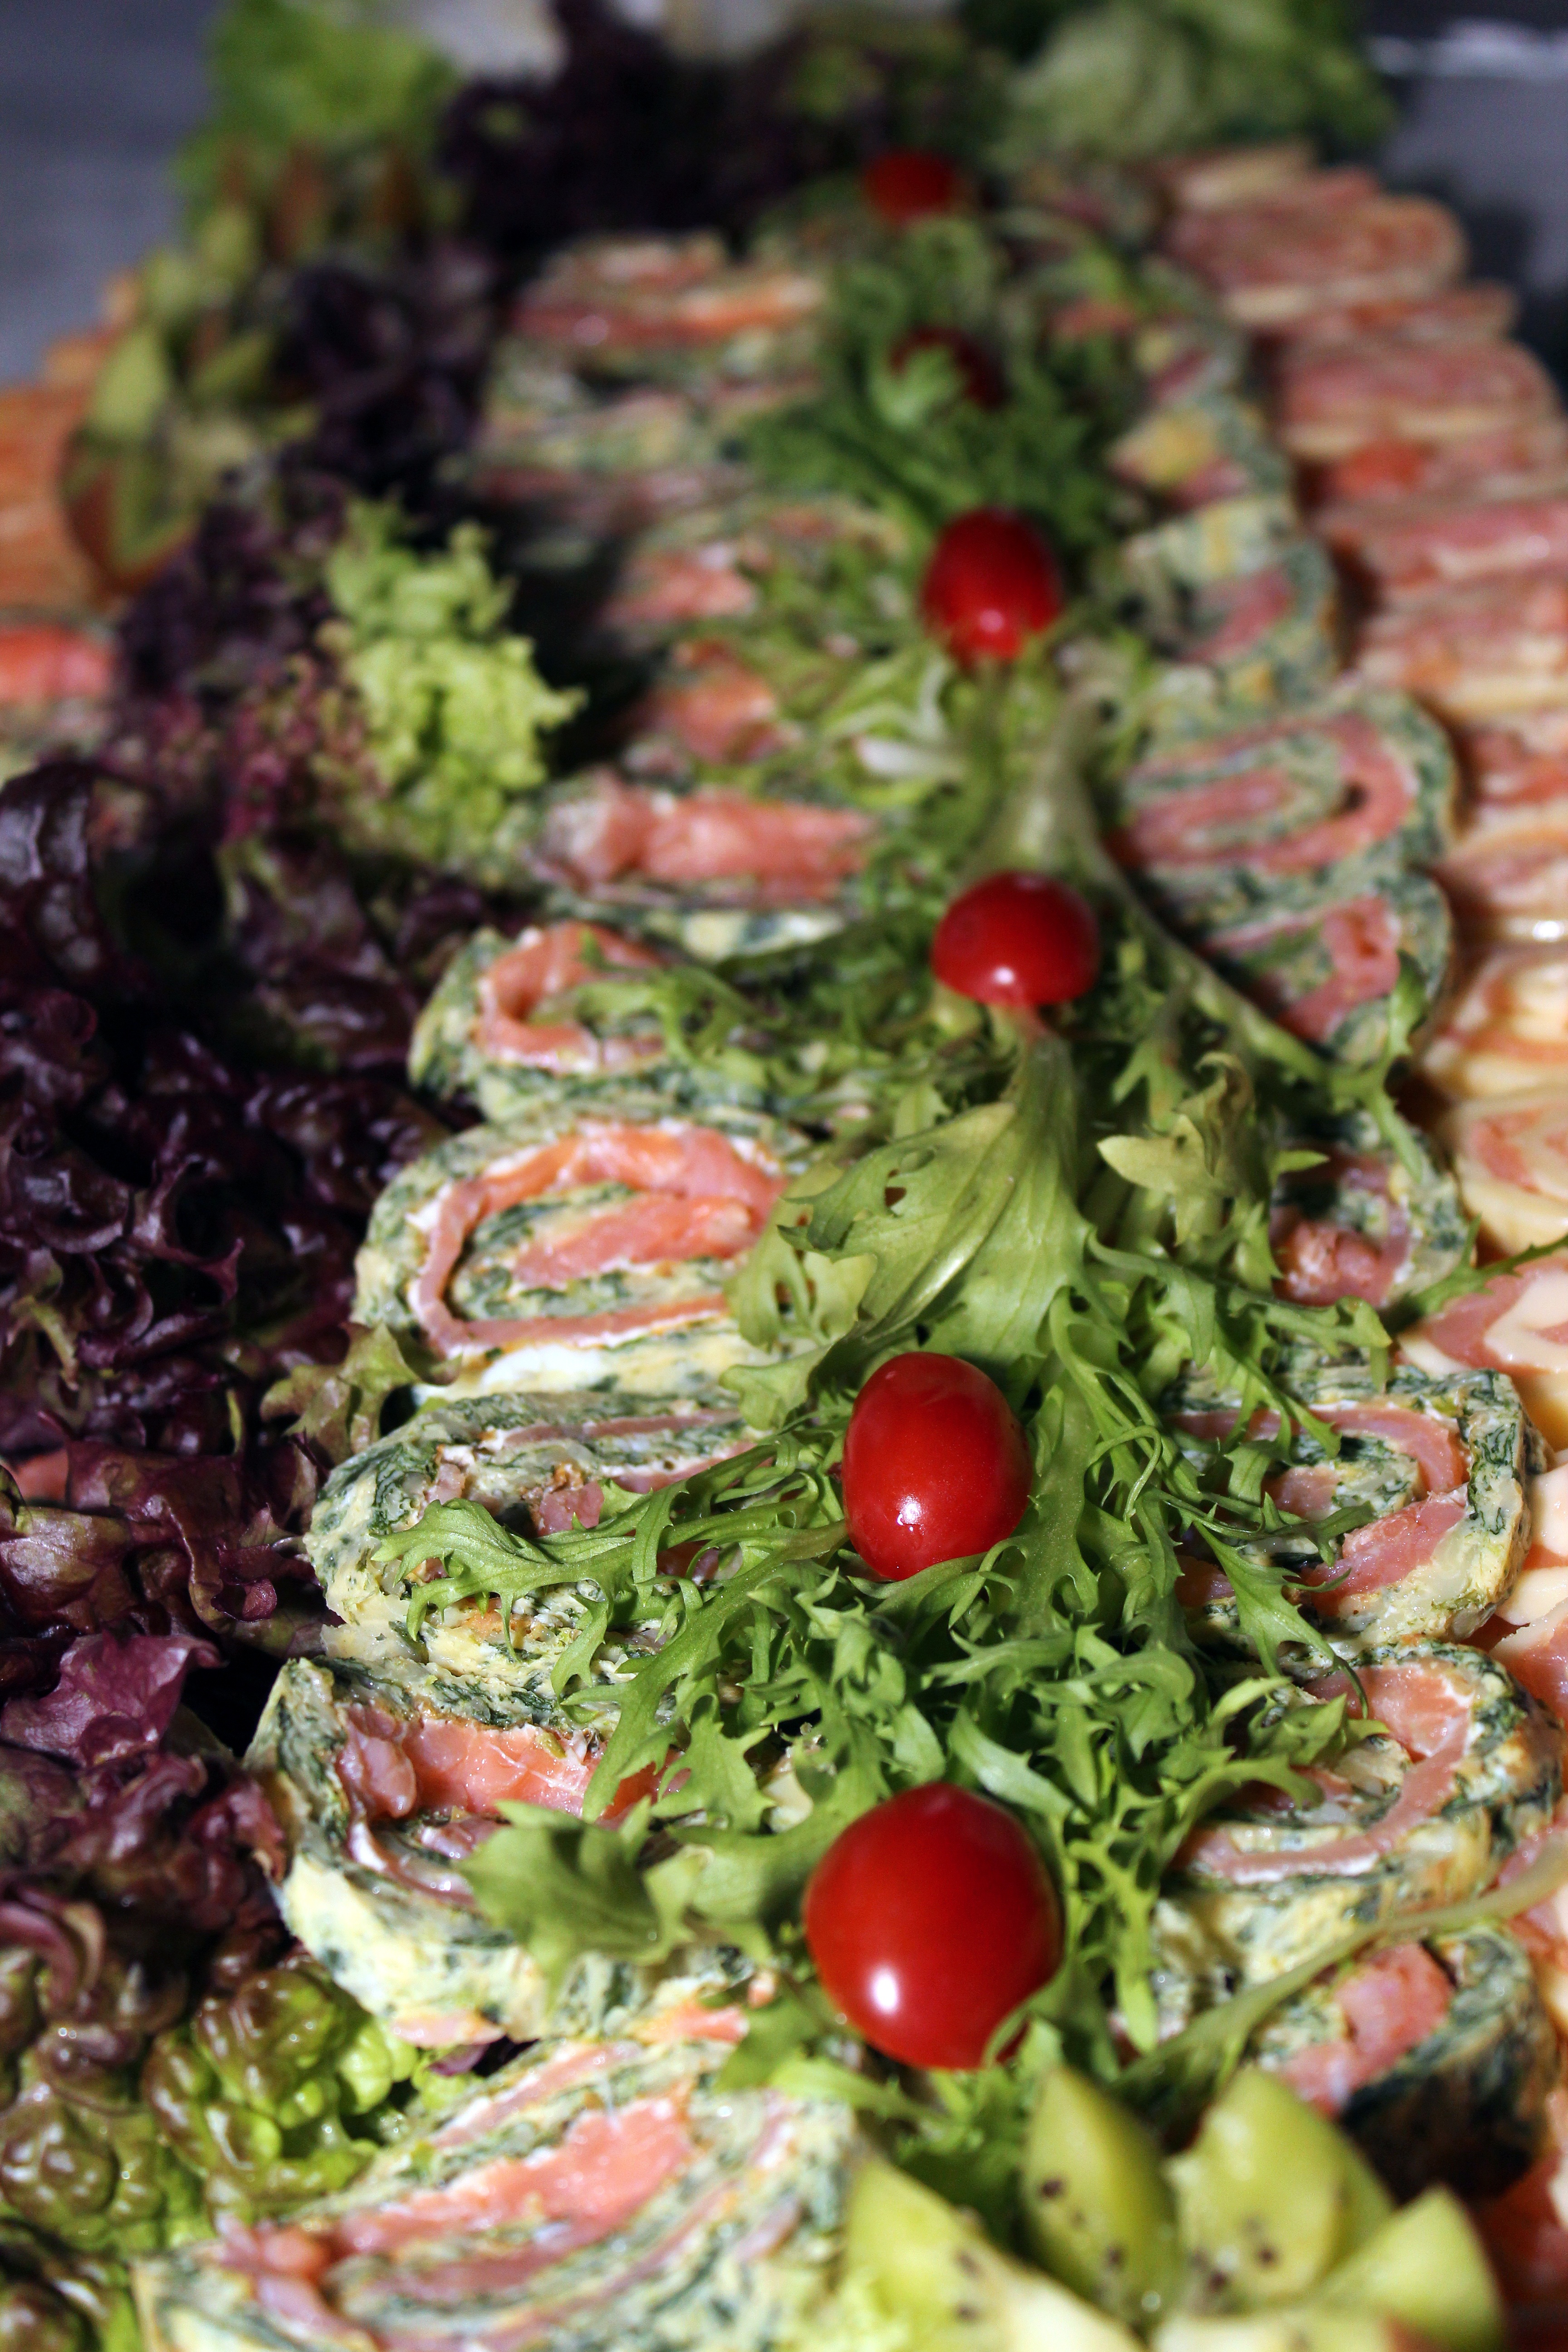
dish, meal, food, salad, produce, vegetable, cuisine, buffet, tomatoes, floristry, cold buffet